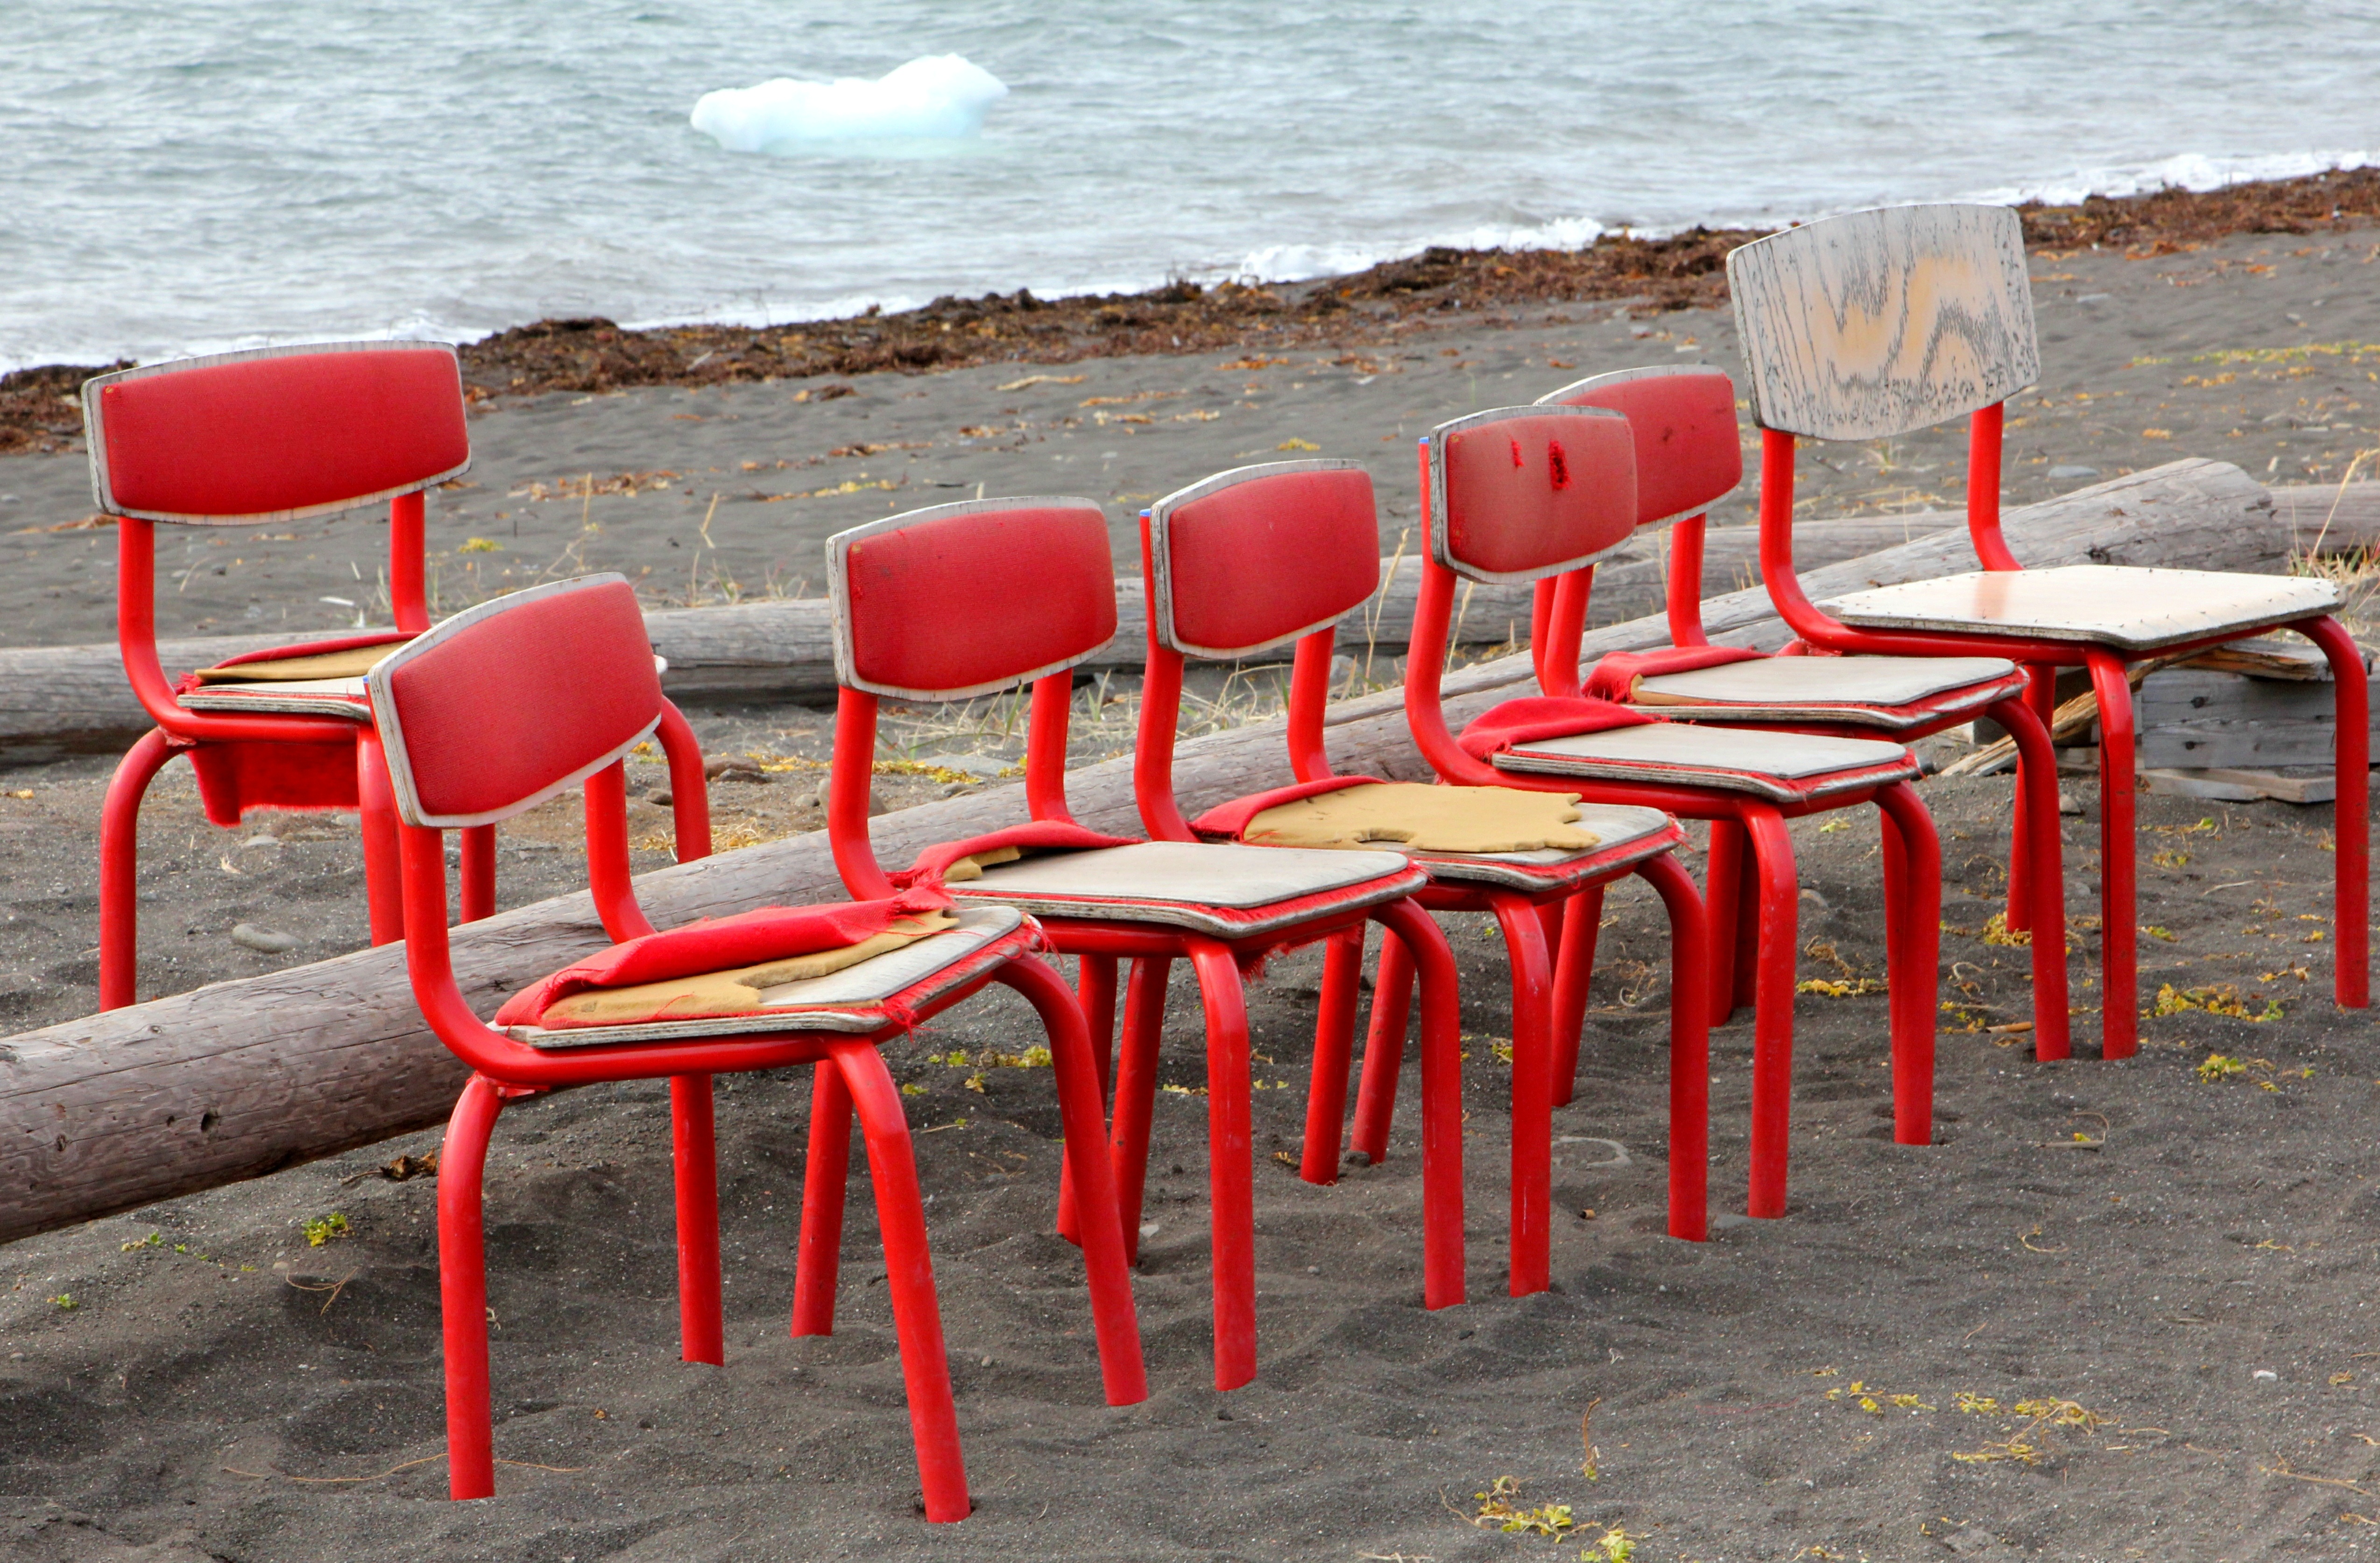
table, chair, red, color, furniture, room, leisure, chairs, spectators